Natalie Krill

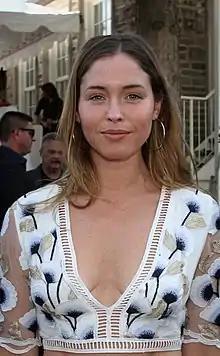
Krill in 2017

Natalie Krill (born February 4, 1983) is a Canadian actress and former dancer. She appeared in the hockey drama "MVP" and in the independent film "Below Her Mouth."